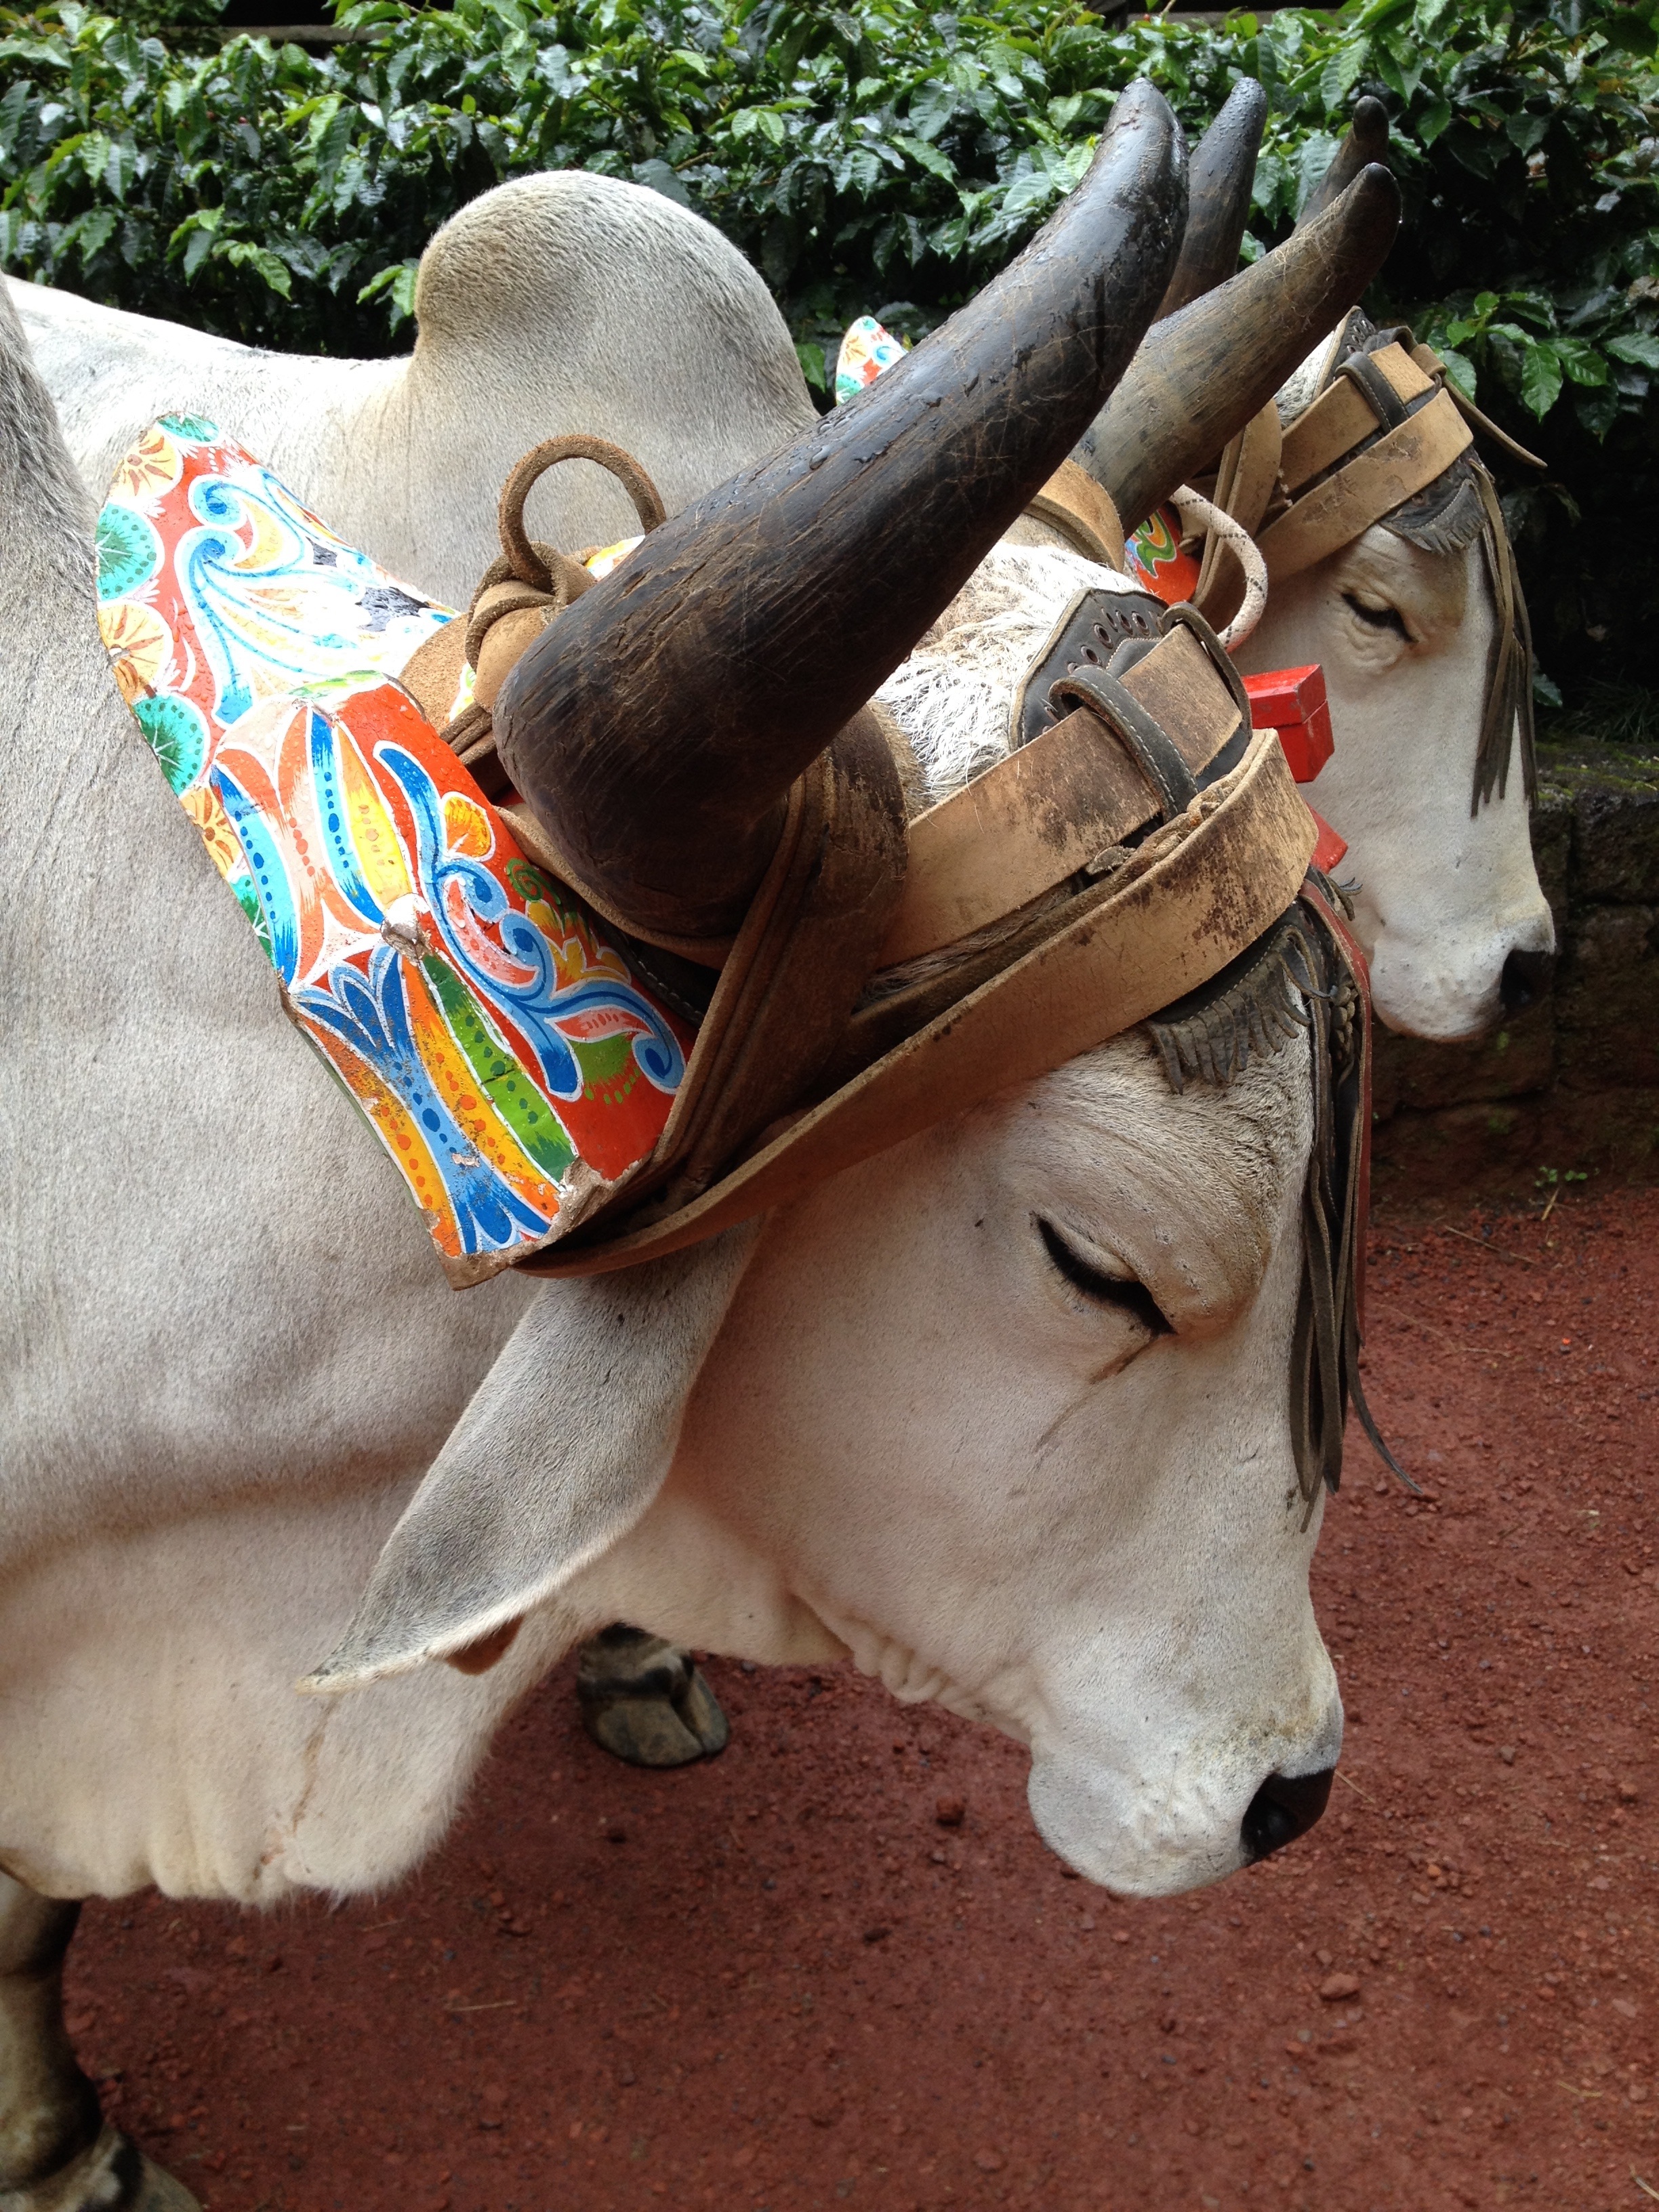
cart, animal, horn, livestock, horse, sculpture, art, head, buffalo, horse like mammal